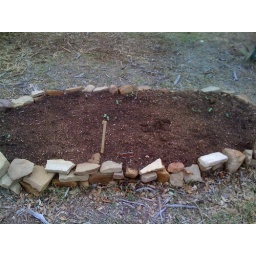
Sunflowers in Dada's flower bed